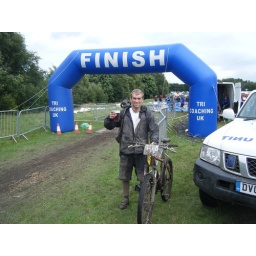
Hit the North 12 hour endurance mountain bike race. Held in Manchester, Sat July 19th 2008